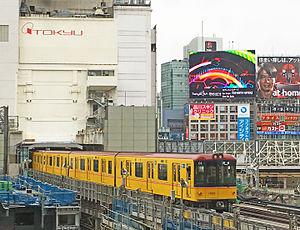
La ligne Ginza est une ligne de métro à Tokyo au Japon gérée par la compagnie Tokyo Metro. Elle relie la station de Shibuya à celle d'Asakusa. Longue de 14,3 km, elle traverse Tokyo du sud-ouest au nord-est en traversant les arrondissements de Shibuya, Minato, Chūō, Chiyoda, et Taitō. Elle est également connue comme ligne 3. Sur les cartes, sa couleur est orange et est identifiée avec la lettre G. Son logo est ainsi.